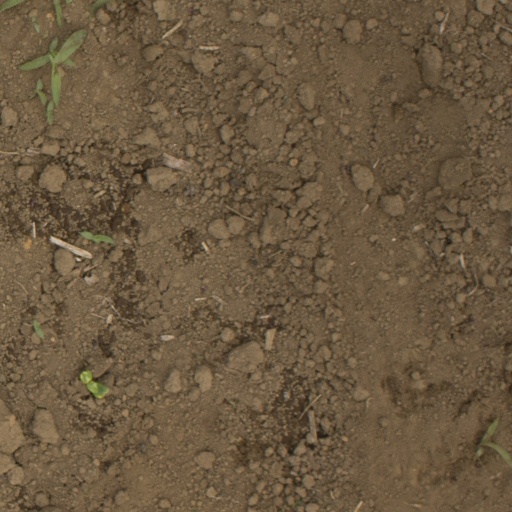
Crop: Jerusalem artichoke